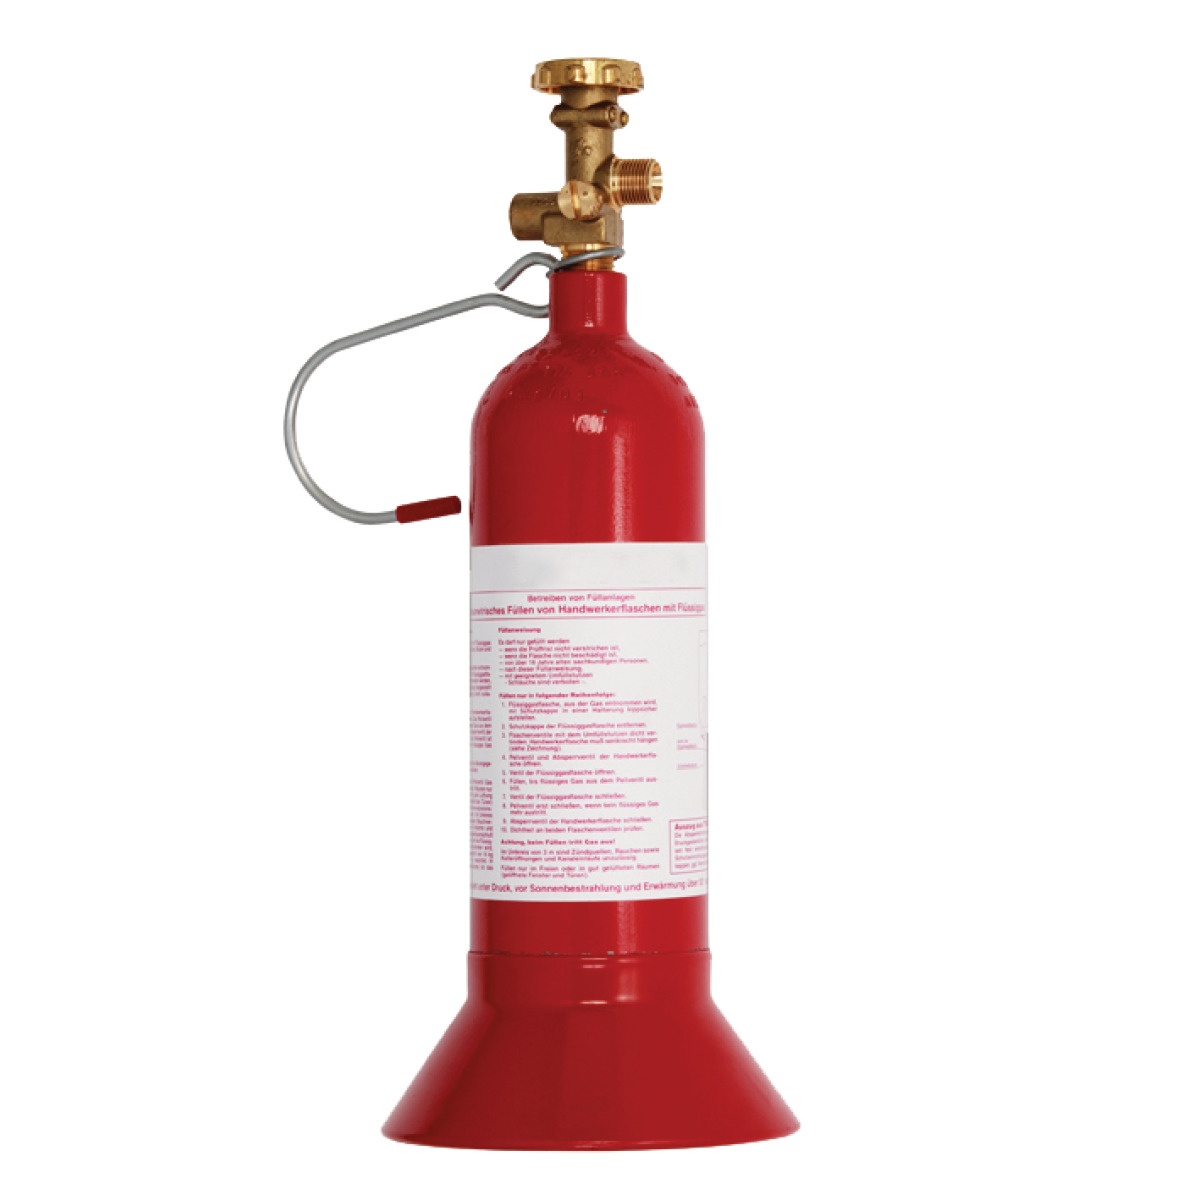
Small bottle for propane 425 g
Small bottle for propane 425 g. Seamless drawn steel bottle with valve and hook Connection: G 3/8 "LH .
Brand: Schweisskraft
Category: Hardware > Fuel Containers & Tanks > Propane Tanks